Stanislaus Cauer

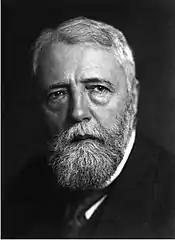
Stanislaus Cauer (c.1930)

Stanislaus Cauer (18 October 1867 – 8 March 1943) was a German sculptor, medallist and art teacher. He is best known for his monument to Friedrich Schiller.